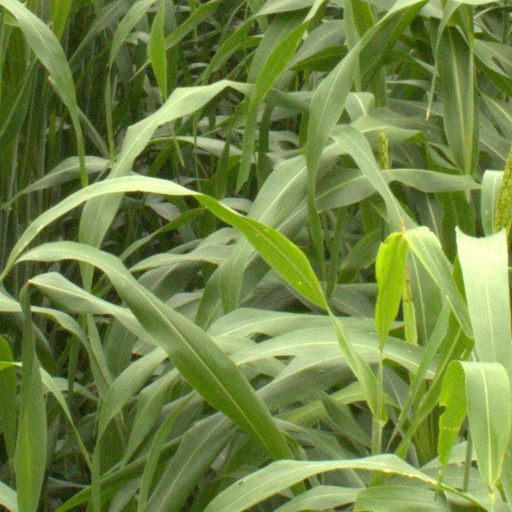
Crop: sorghum